Sumbanese traditional house

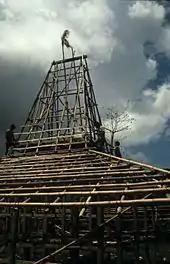
Construction of a Sumbanese house at Kabunduk.

The Sumbanese traditional house (Sumbanese "uma mbatangu", "peaked house") refers to the traditional vernacular house of the Sumba people from the island of Sumba, Lesser Sunda Islands, Indonesia. A Sumbanese house is characterized by a high-pitched central peak on its roof and a strong connection with the spirits, or "marapu".